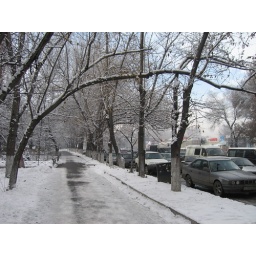
Our street! The red sign in the background is Gros, the supermarket where we shop